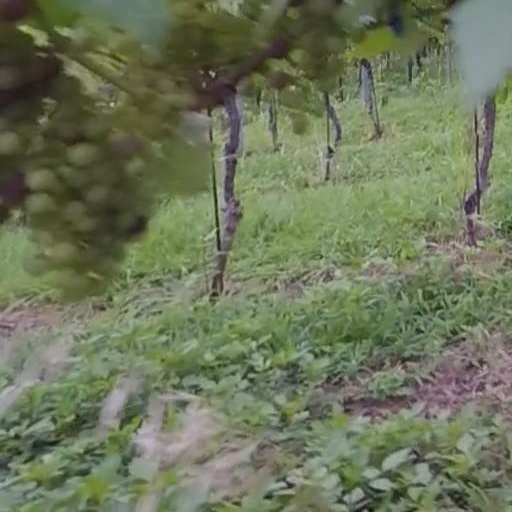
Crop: grape